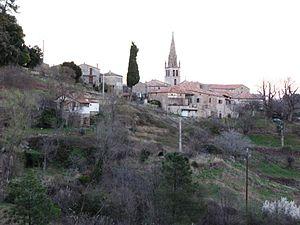
Village de Sanilhac (Ardèche)
Sanilhac est une commune française, située dans le département de l'Ardèche en région Auvergne-Rhône-Alpes.